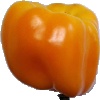
Label: Pepper Yellow 1